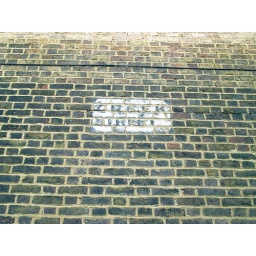
old street sign in deptford